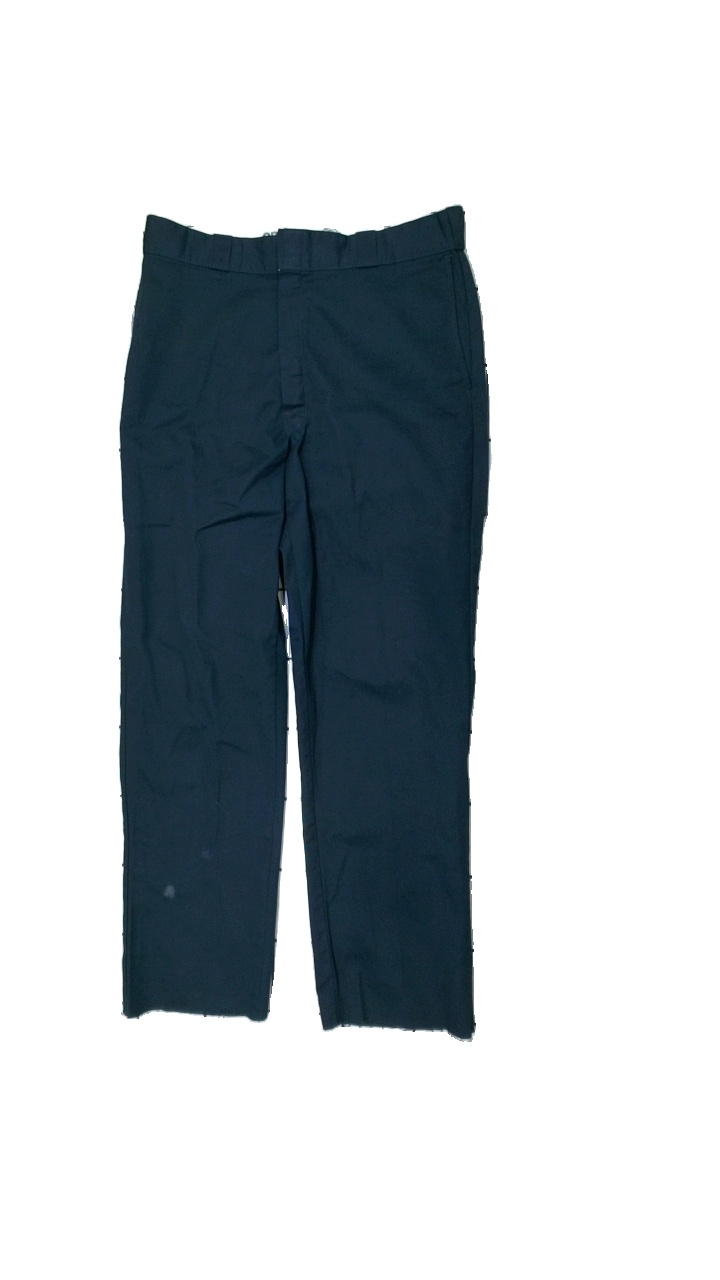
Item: Trousers (Men)
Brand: Dickies
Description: blåa byxor
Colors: Blue
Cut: Regular
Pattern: Logo print
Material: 63% polyester 37% bomull
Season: All
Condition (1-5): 3
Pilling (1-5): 5
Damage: smuts fläckar
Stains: Minor
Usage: Export
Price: <50